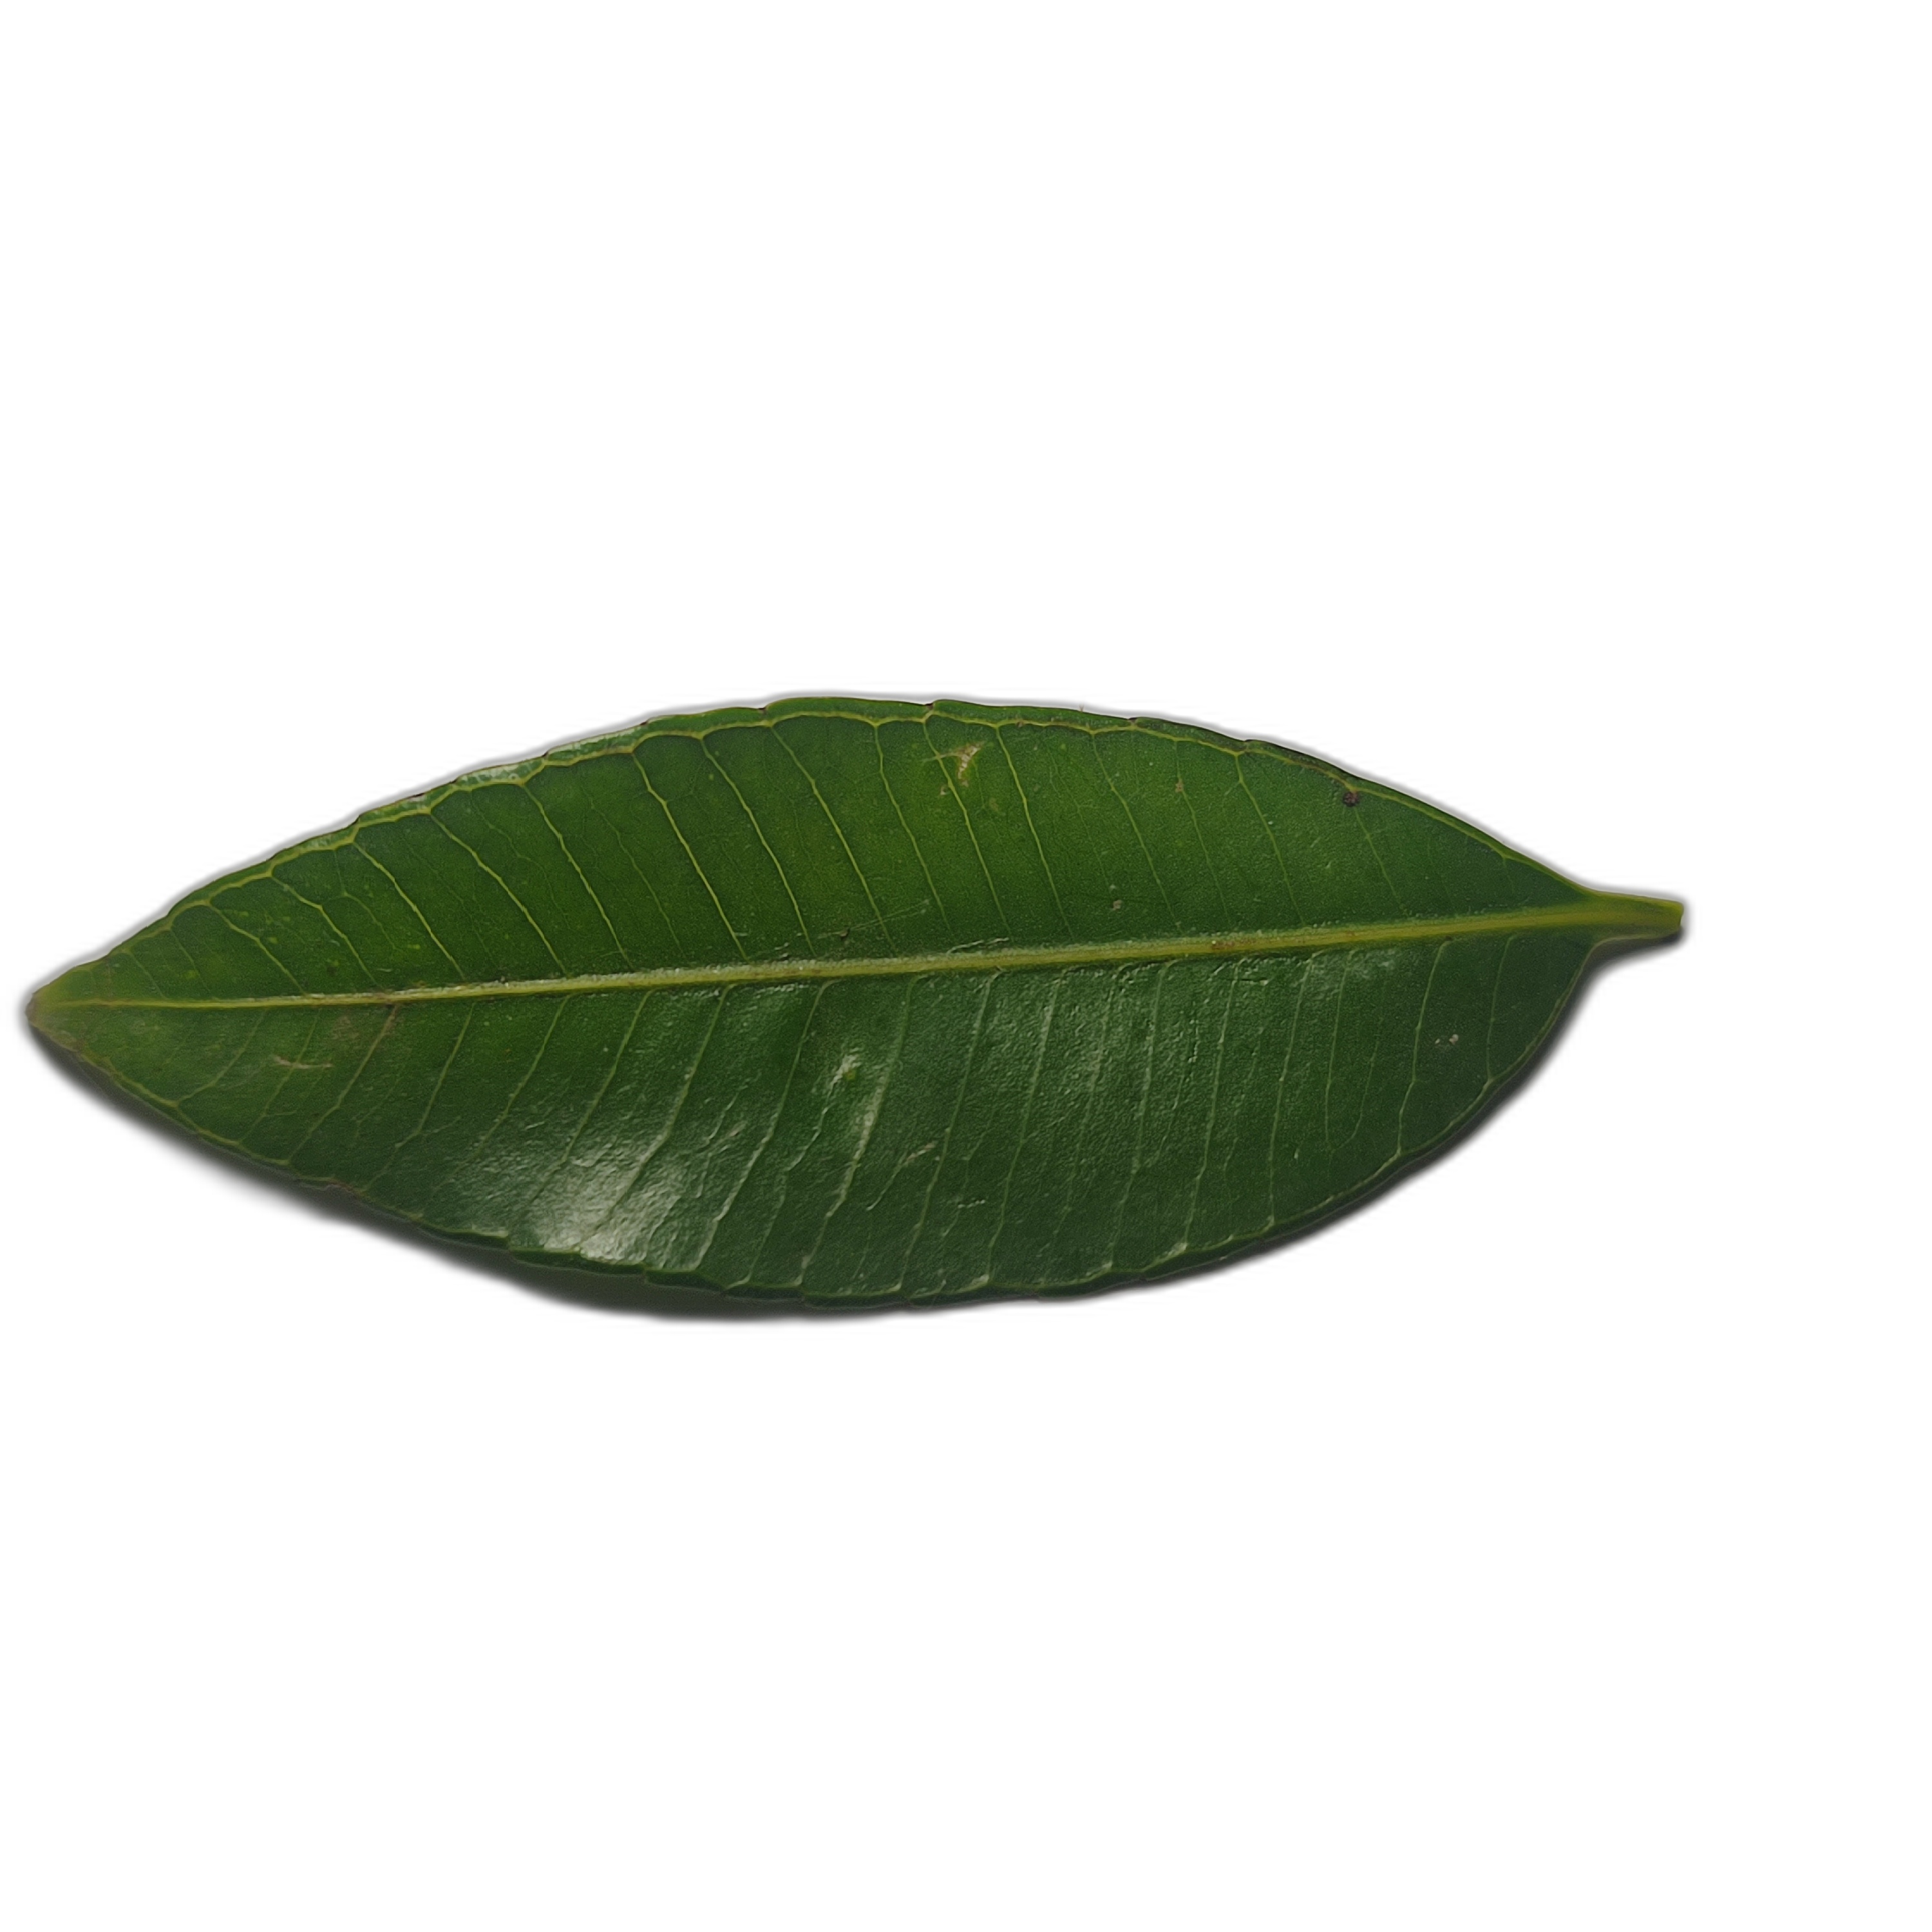
Label: healthy